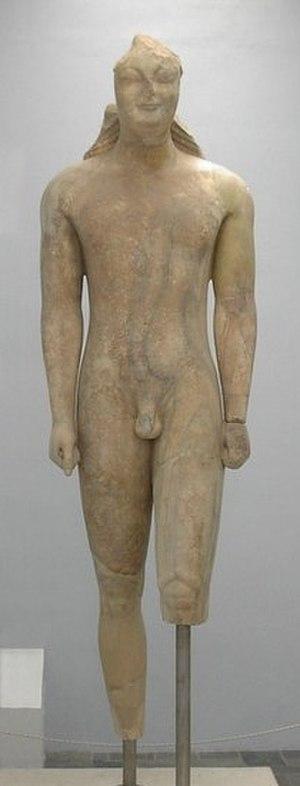
Le nu est un motif constant dans la Grèce antique pour les sculpteurs et les peintres. Les céramiques peintes présentent des multitudes de corps nus. Ce motif occupe donc une part importante des représentations figuratives qui nous sont parvenues de cette époque, essentiellement dans les peintures sur céramique et les sculptures. Son étude relève de l’histoire anthropologique, esthétique, sociale et religieuse du monde grec antique.
Voir aussi : Liste des siècles, Chiffres romains